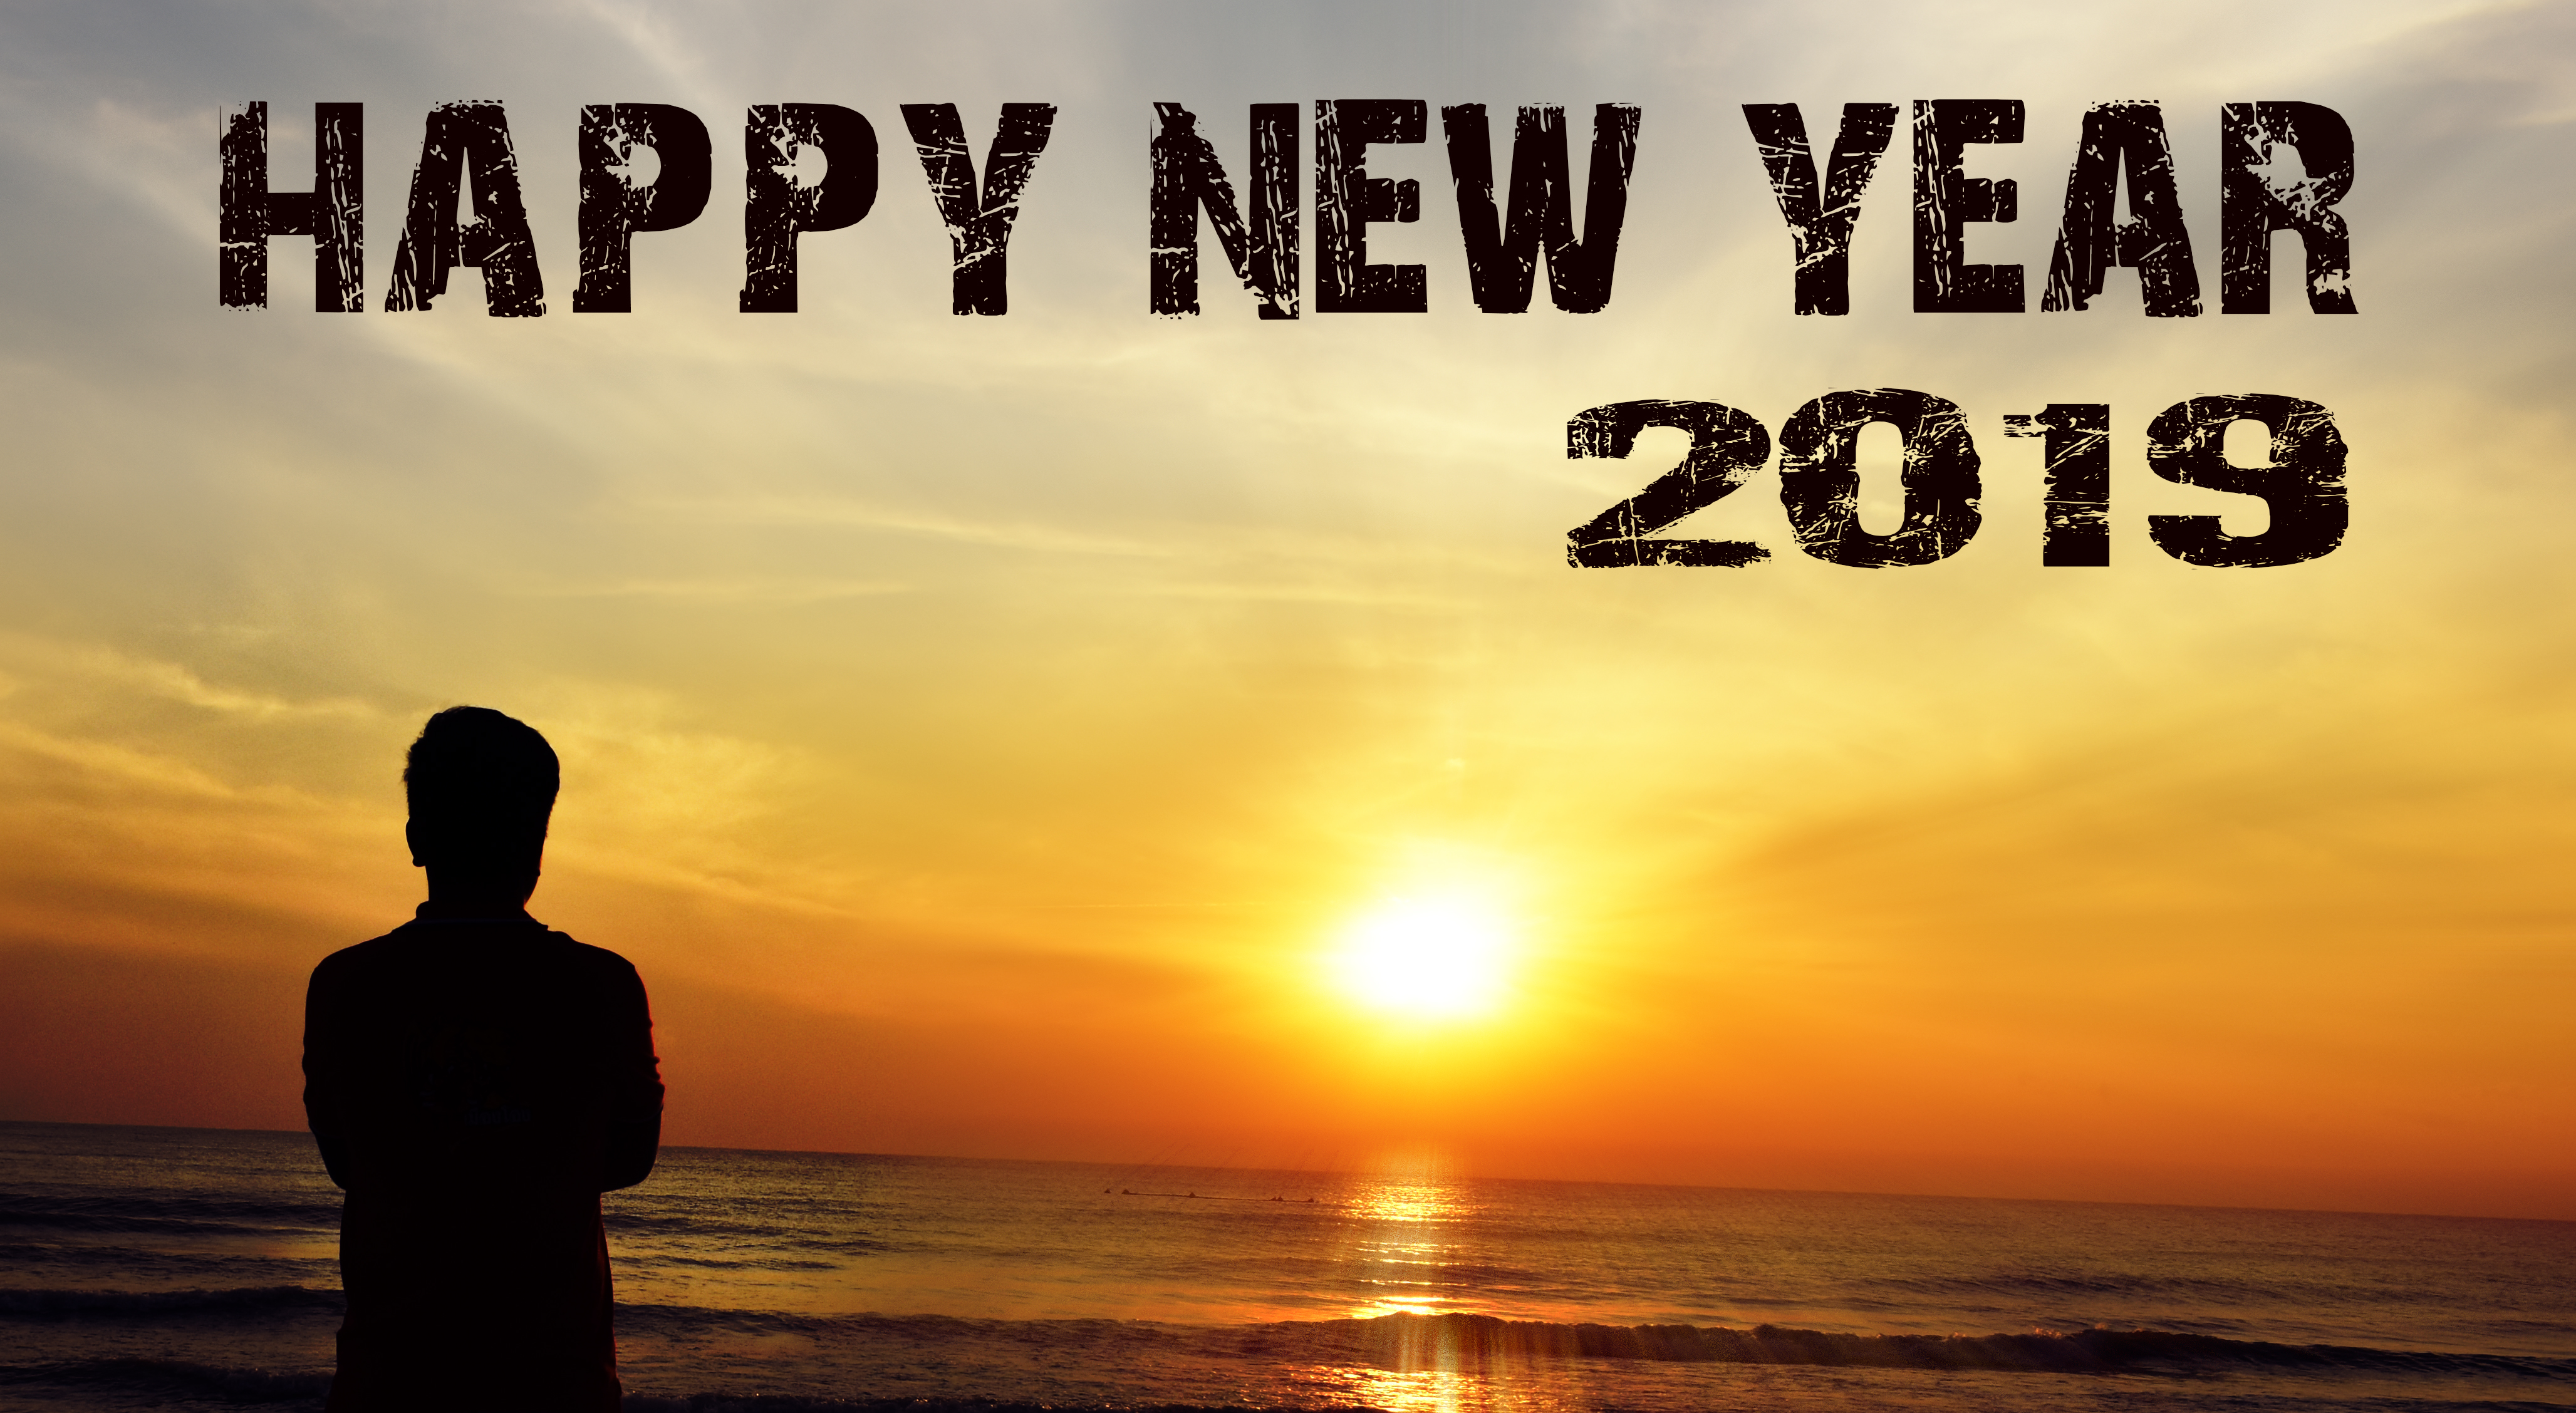
happy new year, sky, sunrise, sun, horizon, sunset, morning, calm, heat, sea, sunlight, evening, summer, silhouette, happiness, friendship, vacation, water, stock photography, font, afterglow, computer wallpaper, dawn